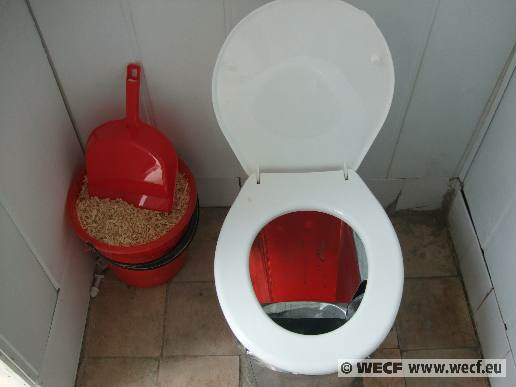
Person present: No